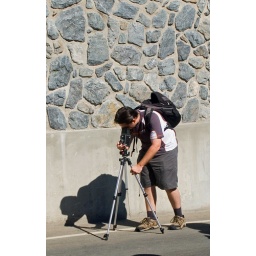
Shaun setting up for photo - I framed this to pull in a fair bit of the stone wall